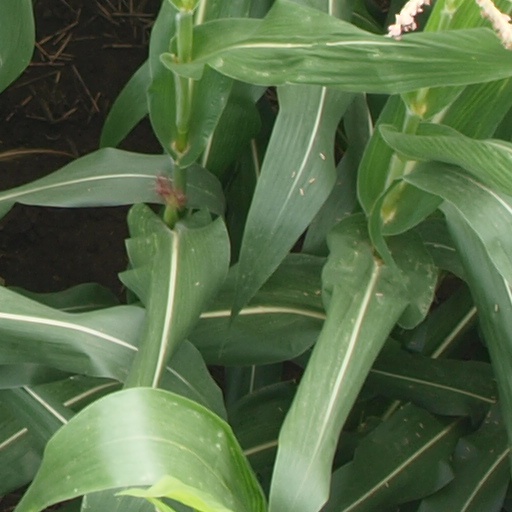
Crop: maize; corn